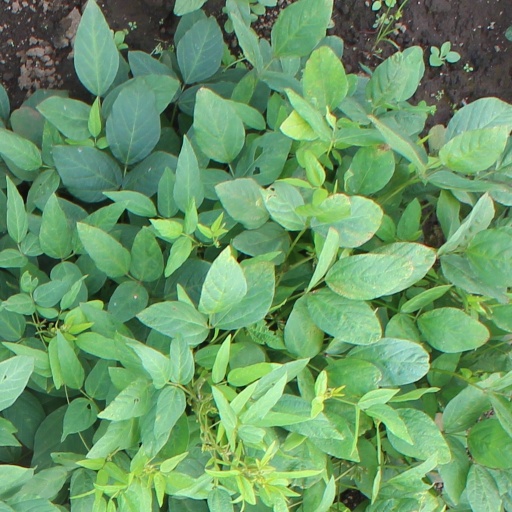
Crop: soybean